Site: brandenburg
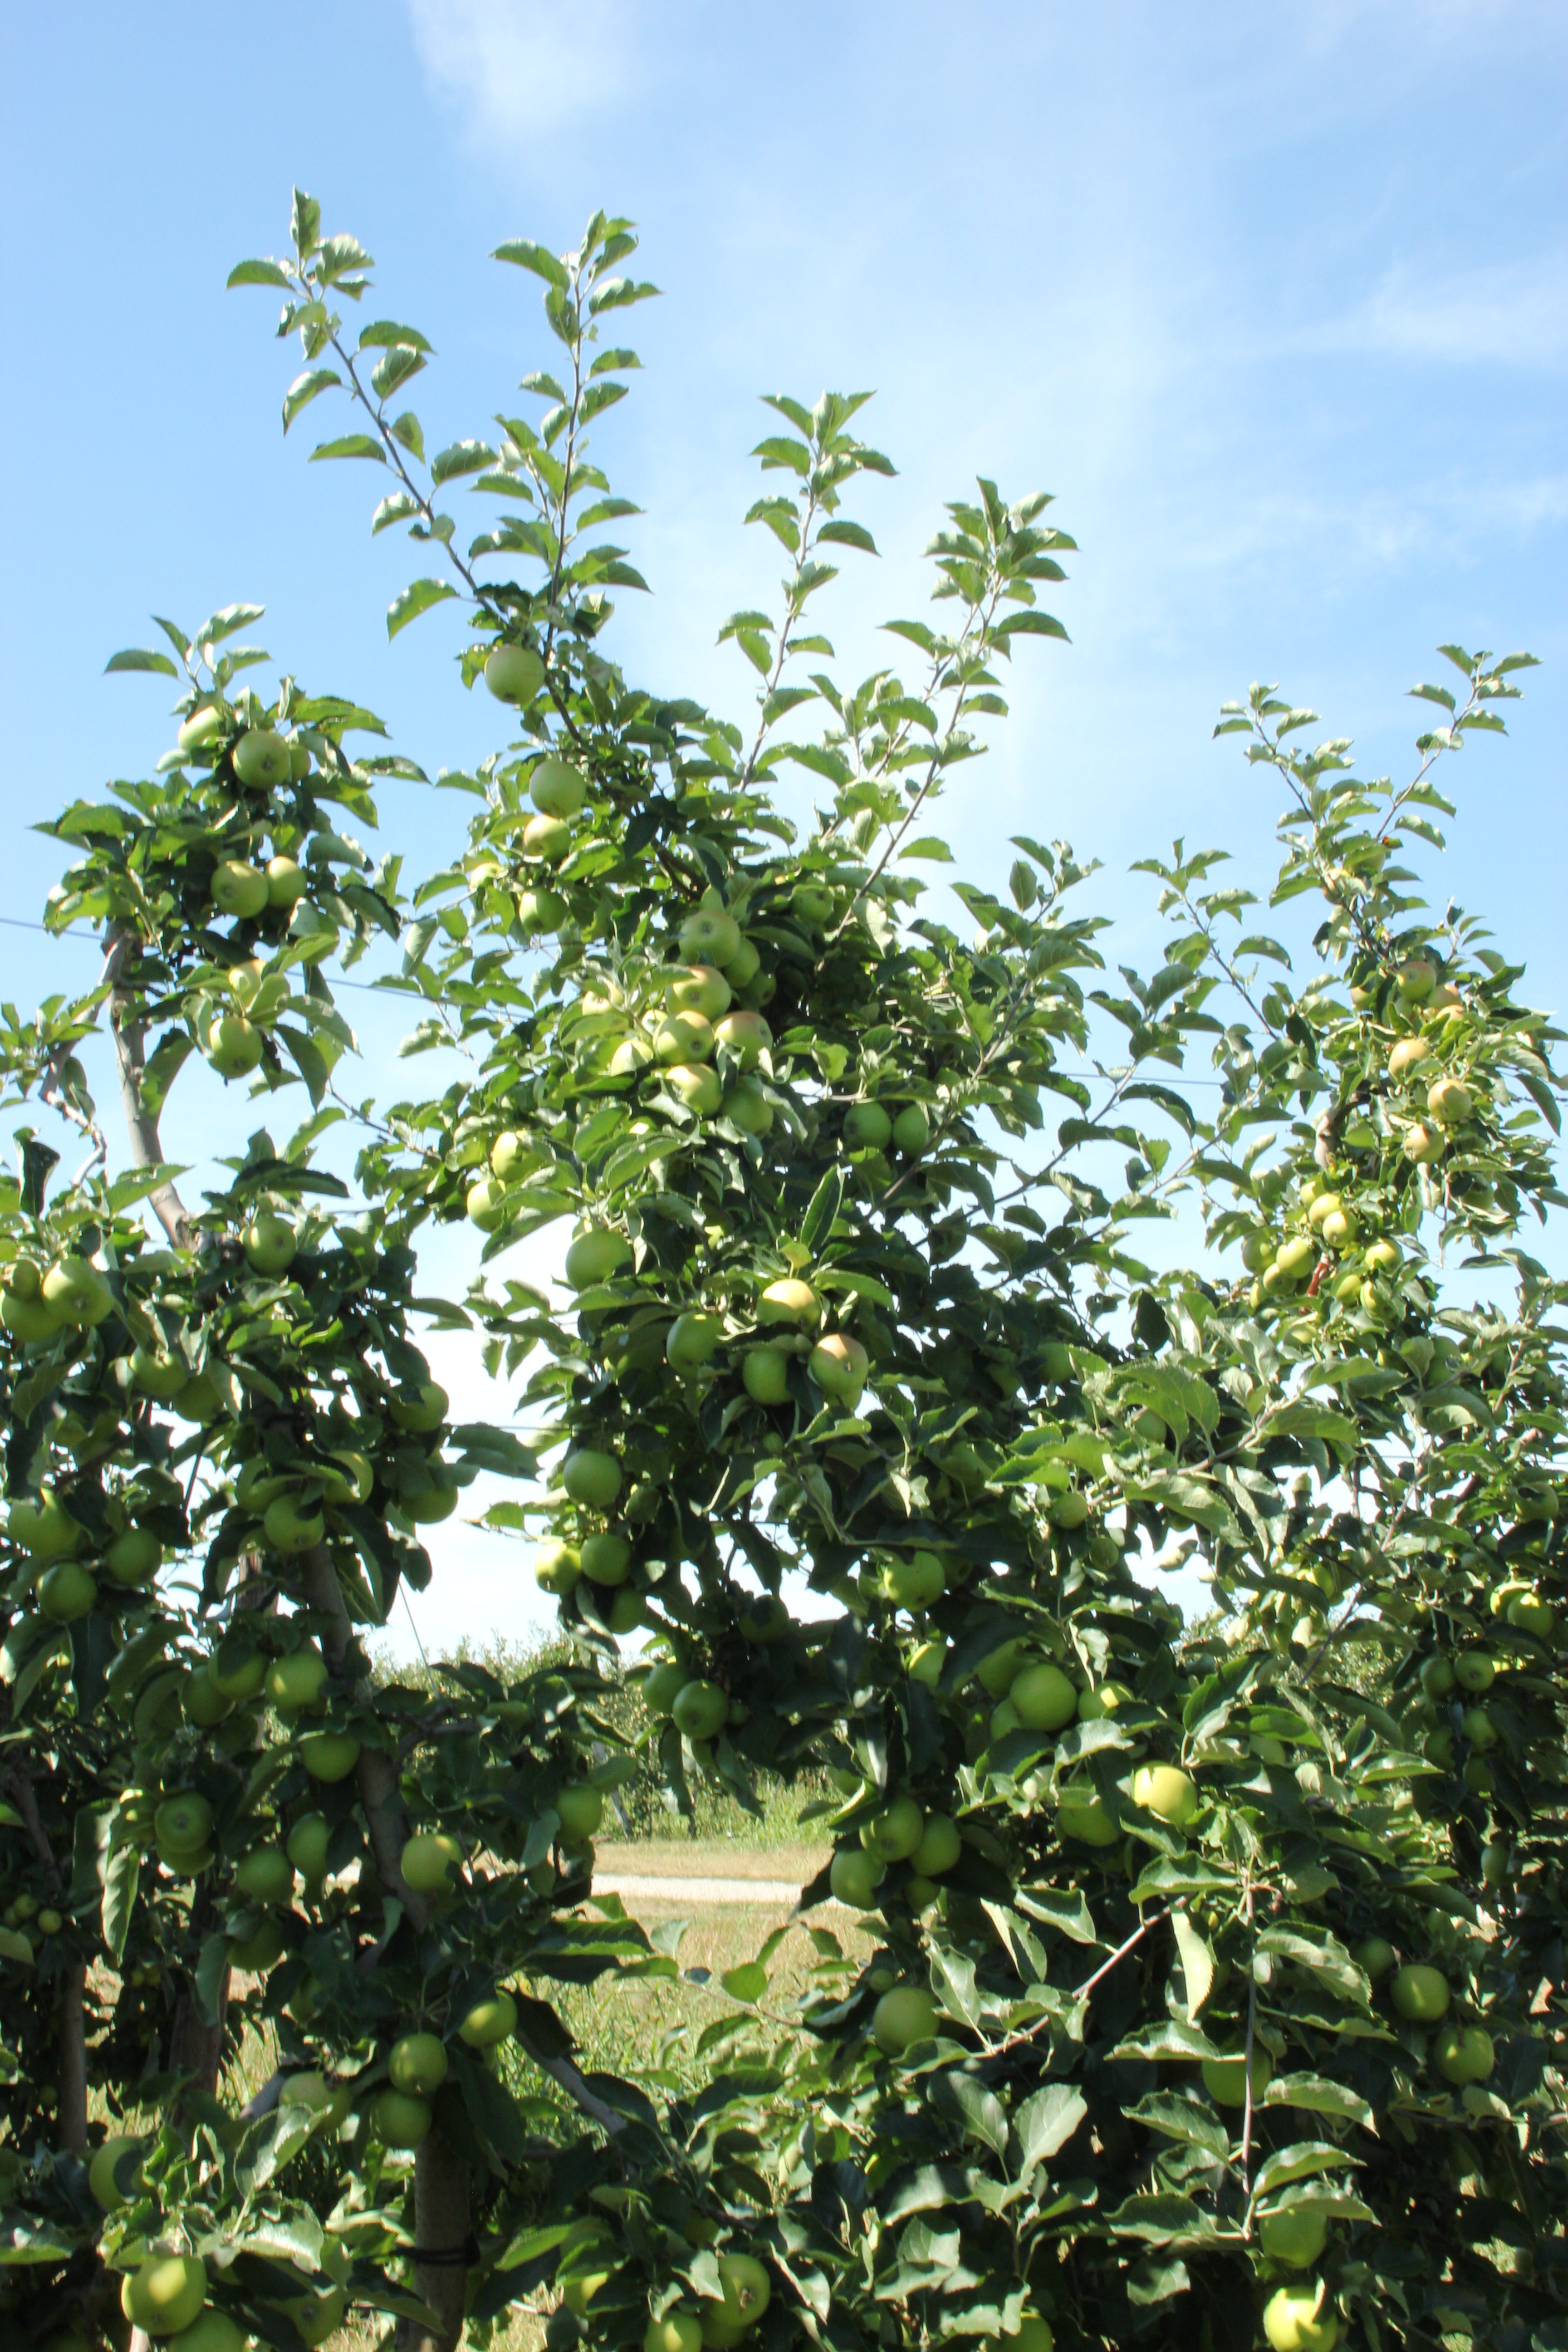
Growth stage (BBCH 77): Development of fruit